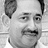
Emotion: happy